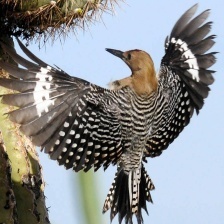
Species: GILA WOODPECKER
Scientific name: MELANERPES UROPYGIALIS